Koizumi Setsuko

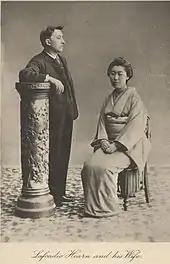
Lafcadio Hearn (left) and Setsuko (right)

Koizumi Setsuko (、26 February 1868 - 18 February 1932), also known as Koizumi Setsu was the wife of the writer Lafcadio Hearn (Koizumi Yakumo). She helped Lafcadio in writing, and is author of "Reminiscences of Lafcadio Hearn""." Her registered given name in the "koseki" was "Setsu", but she preferred "Setsuko".